Hand compass

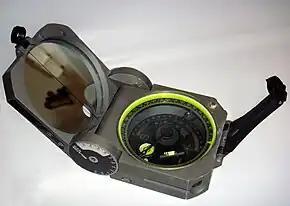
A standard Brunton Geo, used commonly by geologists

While small portable compasses fitted with mechanical sighting devices have existed for a few hundred years, the first one-hand compass with a sighting device appeared around 1885. These soon evolved into more elaborate and specialized models such as the Brunton "Pocket Transit" patented in 1894. Hand compasses were soon widely employed in the practice of forestry, geology, archaeology, speleology, preliminary cartography and land surveying.